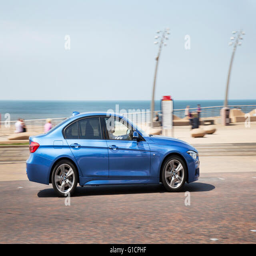
sport , in motion being driven along the seafront